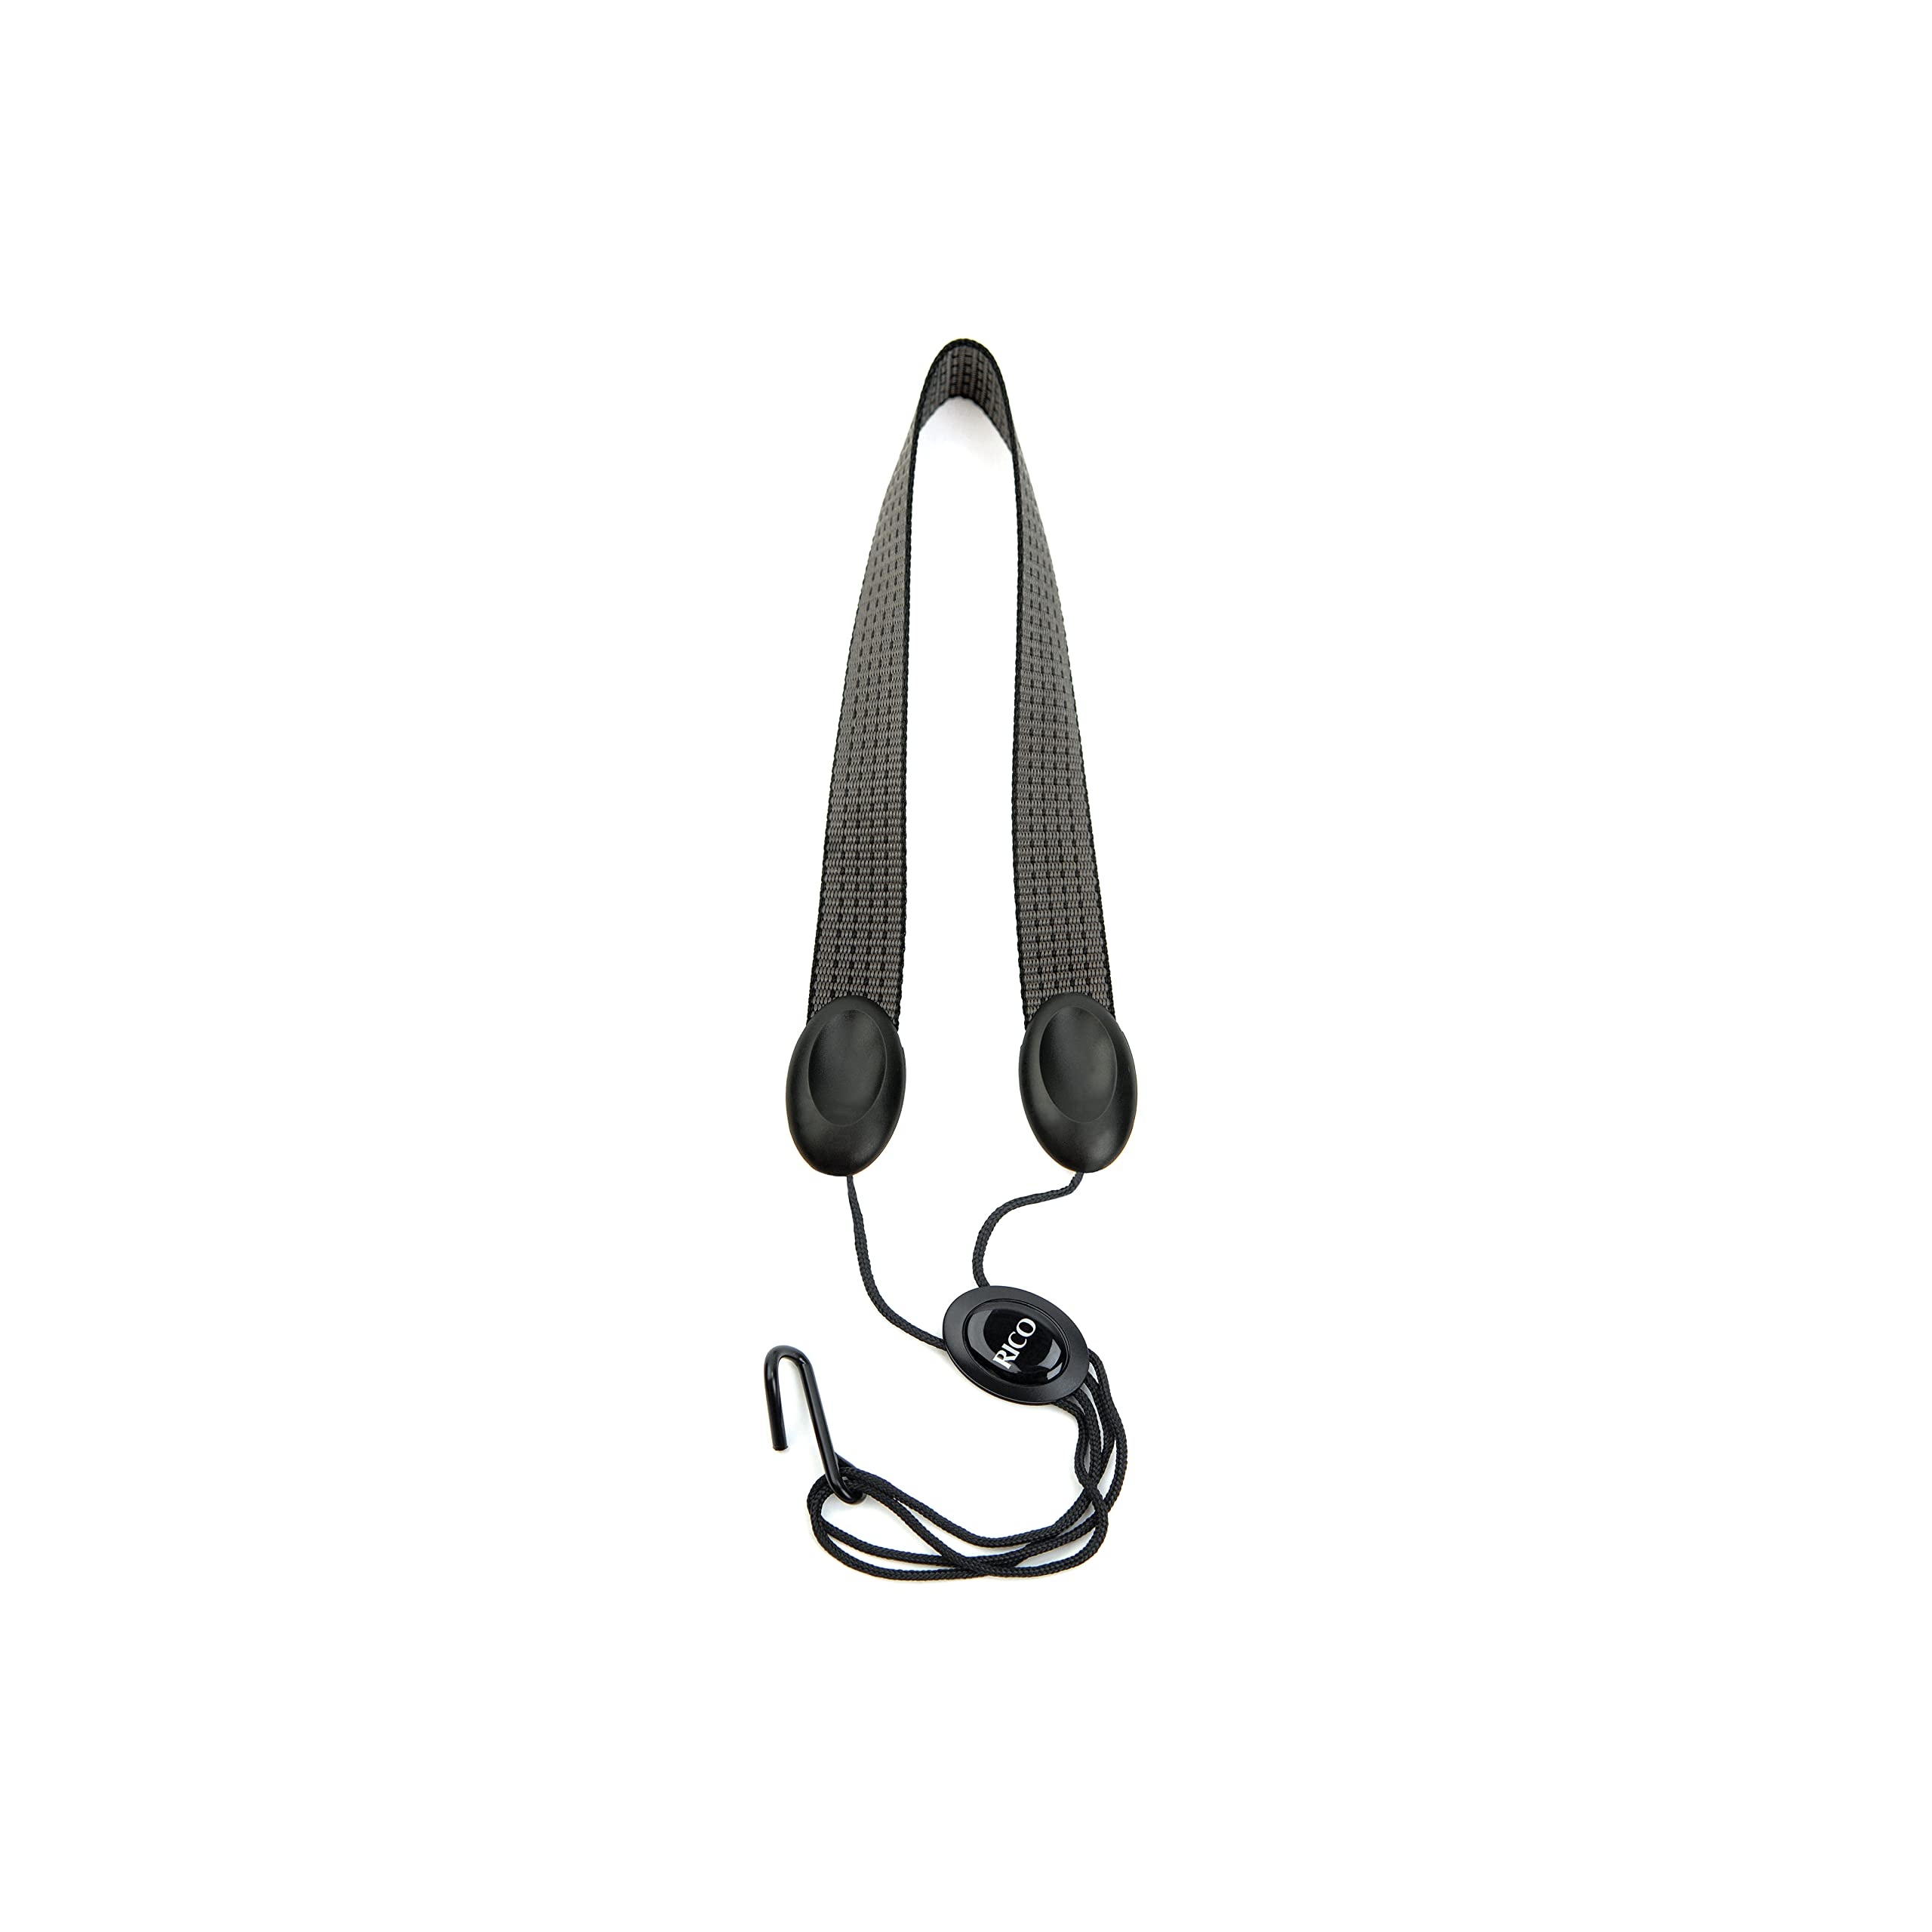
Daddario Woodwinds Saxophone Neck Strap - For Alto Saxophone & Soprano Saxophone - Sax Neck Strap - Industrial
From The Manufacturerthe Rico Industrial Soprano/Alto Saxophone Straps Have A Specially Designed Curved Hook That Is Easy To Insert And Remove, Yet Stays On The Instrument Better Than Ordinary Hooks.All Rico Saxophone Straps Feature A Unique Quick-Adjust Slider, Which Allows The Musician To Adjust The Strap To A Precise Length, Quickly And Easily, And Uses Cord That Is Much Less Cumbersome Than Traditional Webbing.Since The Acquisition Of Rico By Daddario & Co., Rico Has Strengthened Its Position As The Global Leader In Woodwind Reeds And Accessories. Ricos State-Of-The-Art Reed Research Center In Southern California Employs A Collaboration Of Agronomists, Scientists, And Musicians To Produce Top-Quality Reeds, Including Rico Reserve Premium Reeds For Clarinet And Saxophone. Rico Reeds Are Designed To Benefit All Levels Of Musicians, From The Beginner To The Seasoned Professional. Many Of The Worlds Finest Woodwind Players Perform With Rico Reeds, Such As Mark Nuccio, Jerry Bergonzi, Chris Potter, Benny Golson, Ernie Watts, Bob Sheppard, Henri Bok, Richie Hawley, Eric Alexander, And Many More.
Brand: Rico
Category: Arts & Entertainment > Hobbies & Creative Arts > Musical Instrument & Orchestra Accessories > Woodwind Instrument Accessories > Saxophone Accessories > Saxophone Straps & Supports